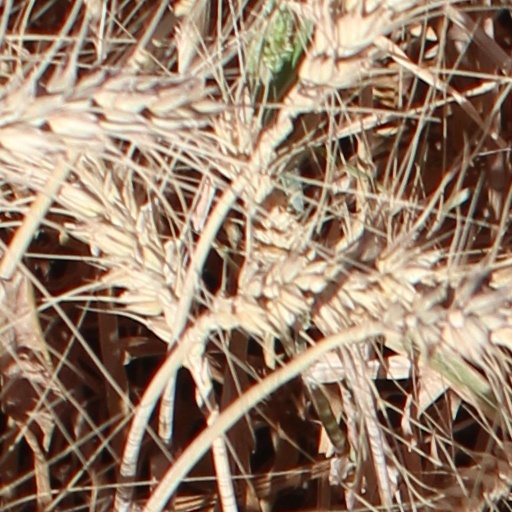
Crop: wheat